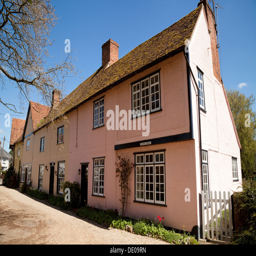
traditional pink painted terraced houses in the village